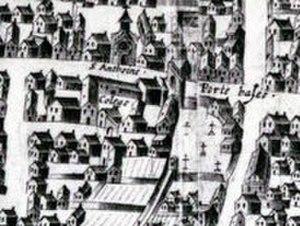
sur un plan de 1618 gravé par H Picart.
Le Collège anglais ou Collège des Anglais est un collège dépendant de l'ancienne université de Reims, créé en 1578 pour accueillir les étudiants catholiques anglais victimes de persécutions et déplacés du collège anglais de Douai. Il connaît un rayonnement important à la fin du XVIᵉ siècle mais son activé diminue après 1593 en raison du retour de la plupart de ses membres à Douai.